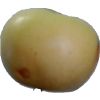
Label: Apple 6